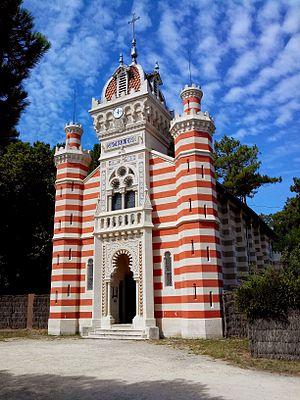
Chapelle Sainte-Marie-du-Cap This building is inscrit au titre des Monuments Historiques. It is indexed in the Base Mérimée, a database of architectural heritage maintained by the French Ministry of Culture,
La chapelle Sainte-Marie-du-Cap, dite « chapelle algérienne », est un bâtiment situé sur la commune de Lège-Cap-Ferret, en France, au niveau du village de l'Herbe, au bord du bassin d'Arcachon. Il s'agit du seul élément encore existant d'un vaste domaine édifié par Léon Lesca, entrepreneur de travaux publics à son retour d'Algérie à partir de 1864. Érigée en 1885, elle est inscrite au titre des monuments historiques depuis 2008.
Cet article recense les monuments historiques de l'arrondissement d'Arcachon, dans le département de la Gironde, en France.